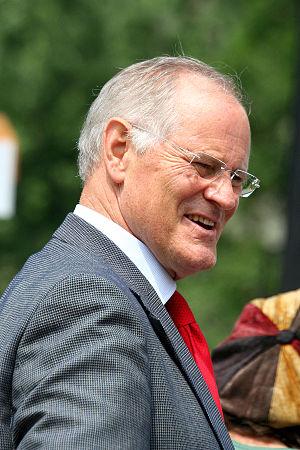
Le Parti libéral du Canada est un parti politique fédéral canadien. Ses membres sont appelés les libéraux, mais sont parfois surnommés les Grits. Le parti, dirigé par Justin Trudeau, forme le gouvernement au Parlement du Canada. Il possède 155 sièges à la Chambre des communes, mais aucun au Sénat, le premier ministre ayant coupé les liens avec les sénateurs libéraux dans le but de donner davantage d'indépendance à la chambre haute.
William C. Graham est un ancien ministre des Affaires étrangères et de la Défense du Canada ; il fut de janvier à décembre 2006 chef intérimaire de l'opposition officielle et du Parti libéral du Canada.
Le chef de l'opposition officielle de sa Majesté est chef du parti d'opposition disposant du plus de sièges à la Chambre des communes du Canada.